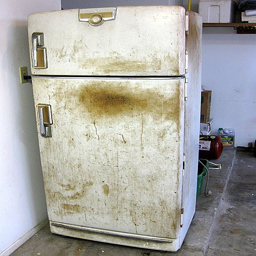
THERE IS A DIRTY REFG THAT IS STANDING THERE
A small rusted white refrigerator freezer sitting on a tile floor.
A photo of an old dingy white refrigerator.
A old refrigerator is covered in rust or dirt.
A rusty, dirty, old refrigerator stands next to a white wall.